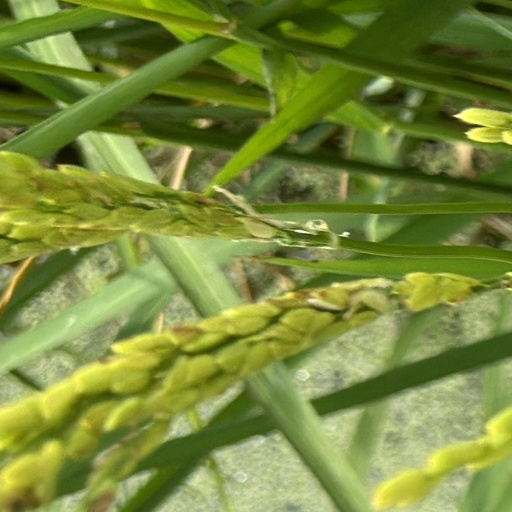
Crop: rice